Kotō Station

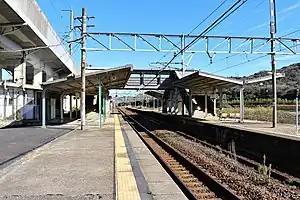
Kotō Station in November 2021

is a passenger railway station located in the city of Ube, Yamaguchi Prefecture, Japan. It is operated by the West Japan Railway Company (JR West).